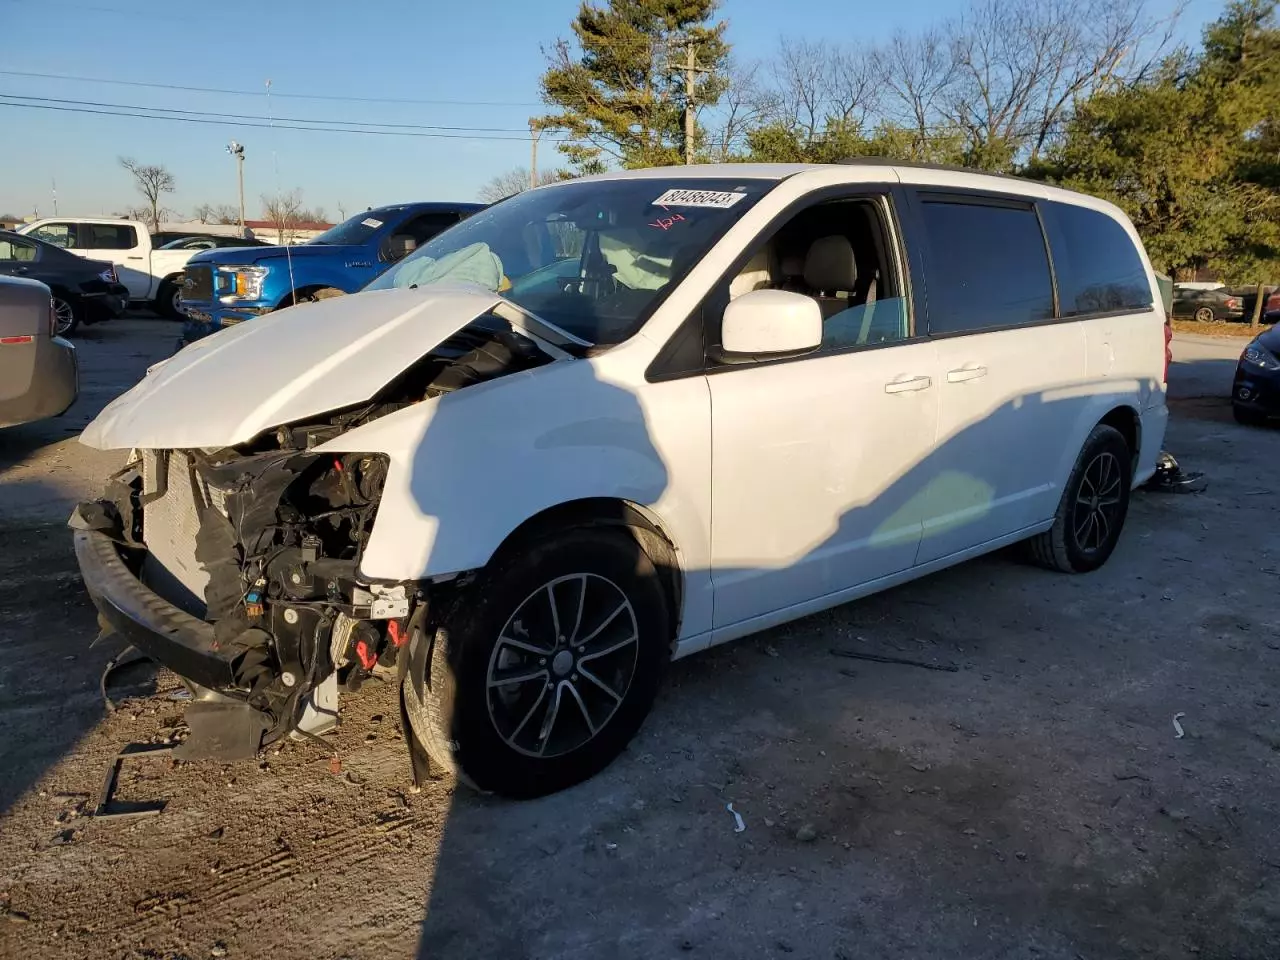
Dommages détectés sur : plaque d'immatriculation avant, pare-choc avant, feu avant droit, feu avant gauche, capot, aile avant droite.
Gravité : majeur